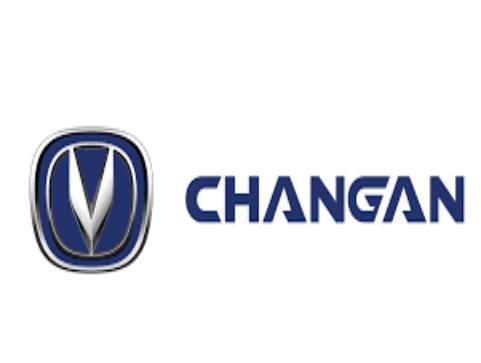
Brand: chang'an-1
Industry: Transportation